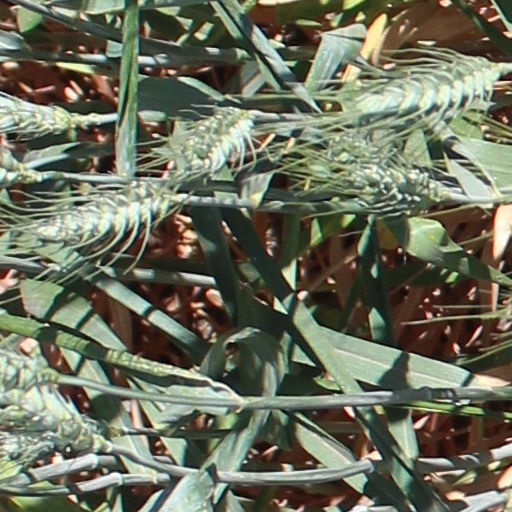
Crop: wheat